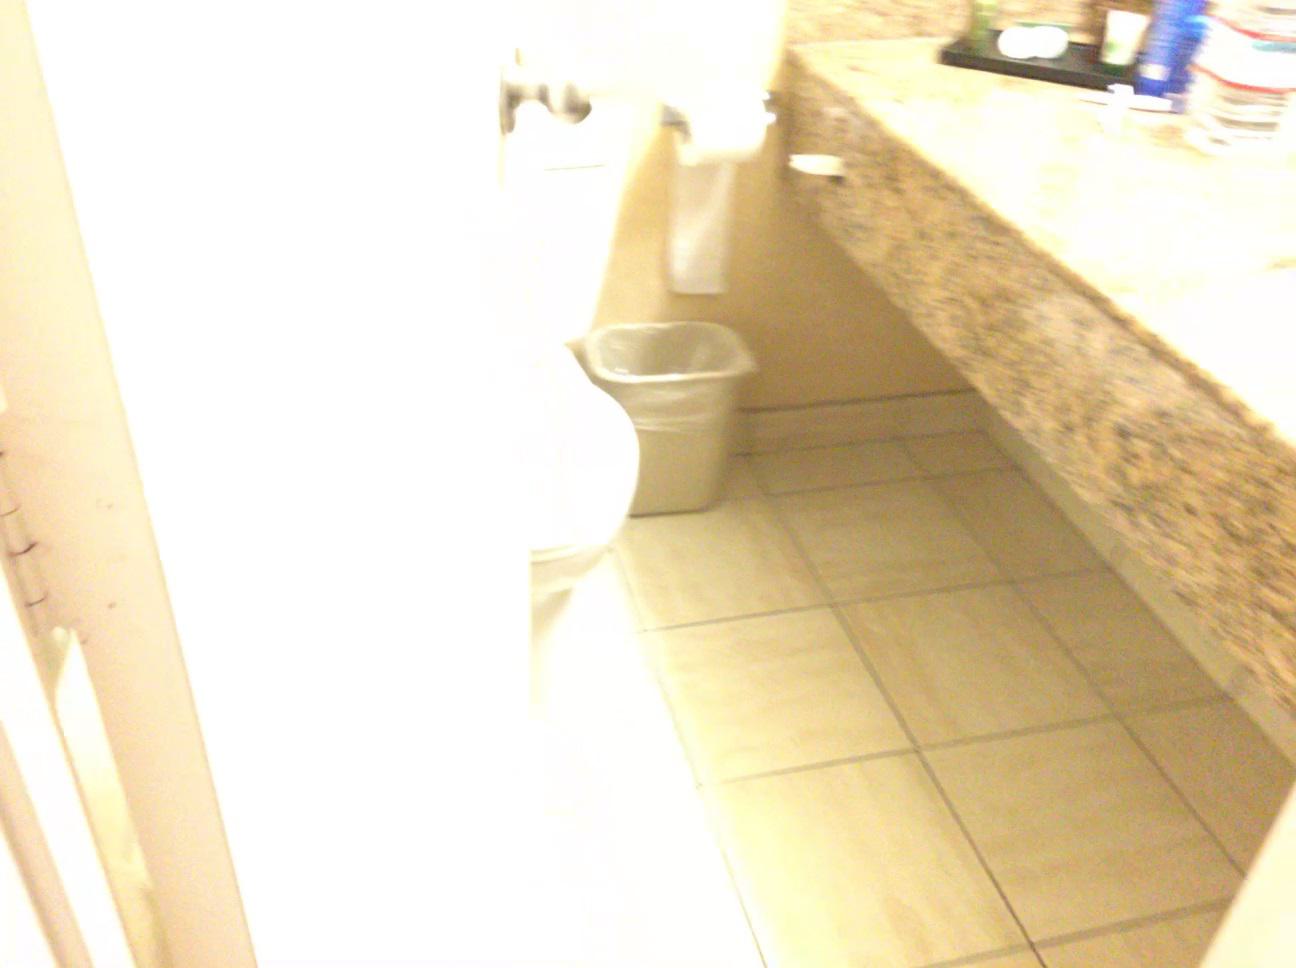
Question: Can the vanity fit left of the bin from the second object's perspective? Final answer should be yes or no.
Answer: No